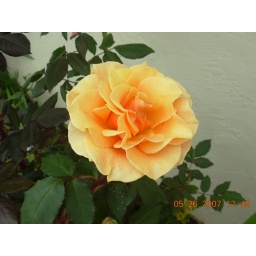
This rose in person looks like silk. Very different then all my other rose's